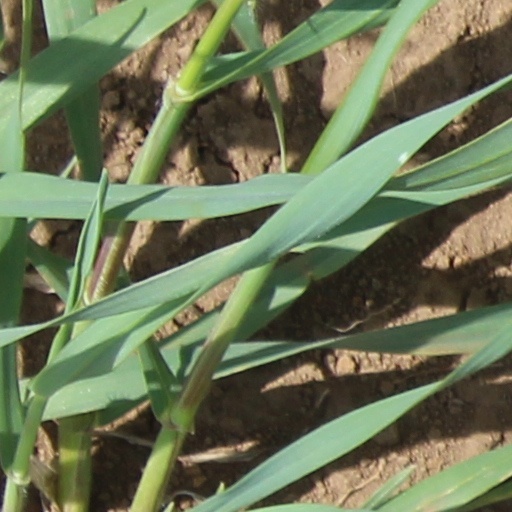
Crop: wheat